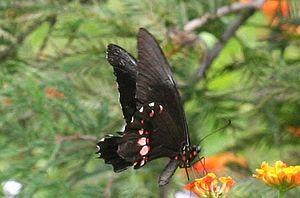
Papilio anchisiades est une espèce d'insectes lépidoptères qui appartient à la famille des Papilionidae, à la sous-famille des Papilioninae et au genre Papilio.